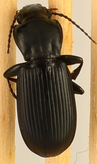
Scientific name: Pterostichus protractus
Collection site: Rocky Mountains NEON (RMNP), plot RMNP_007